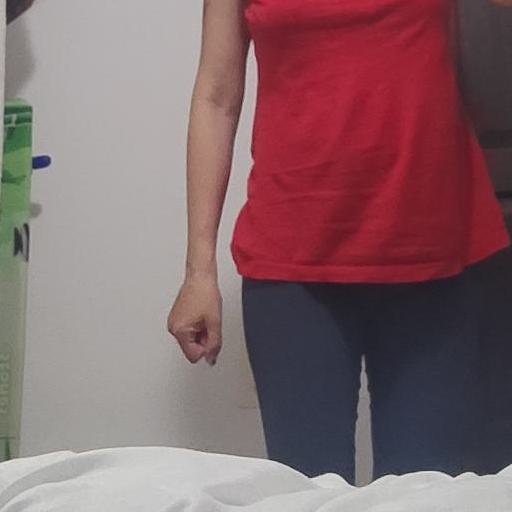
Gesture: no_gesture